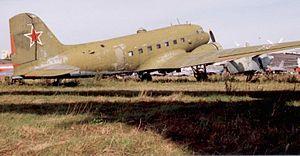
Lissounov Li-2 est le nom donné en URSS au bimoteur américain Douglas DC-3, produit sous licence. Appelé initialement PS-84, cet avion de transport a été renommé Lissounov Li-2 en 1942 pour honorer l'ingénieur qui fut chargé d'organiser sa production et de l'adapter aux besoins de l'URSS. À la fin de la Seconde Guerre mondiale, un certain nombre de ces appareils furent distribués aux pays alliés de l'URSS, et l'OTAN donnera le nom de code Cab aux Li-2 et DC-3 utilisés par ces pays.